Dhikku Theriyadha Kaattil

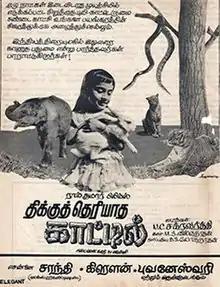
Theatrical poster

Dhikku Theriyadha Kaattil is a 1972 Indian Tamil-language film directed by N. C. Chakravarthi and produced by Ramkumar Films. The film's story was written by Nagesh, V. S. Raghavan and N. C. Chakravarthi and dialogue by Thuyavan with music by M. S. Viswanathan. The film stars R. Muthuraman, Jayalalithaa and Baby Sumathi. It was released on 11 February 1972.